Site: brandenburg
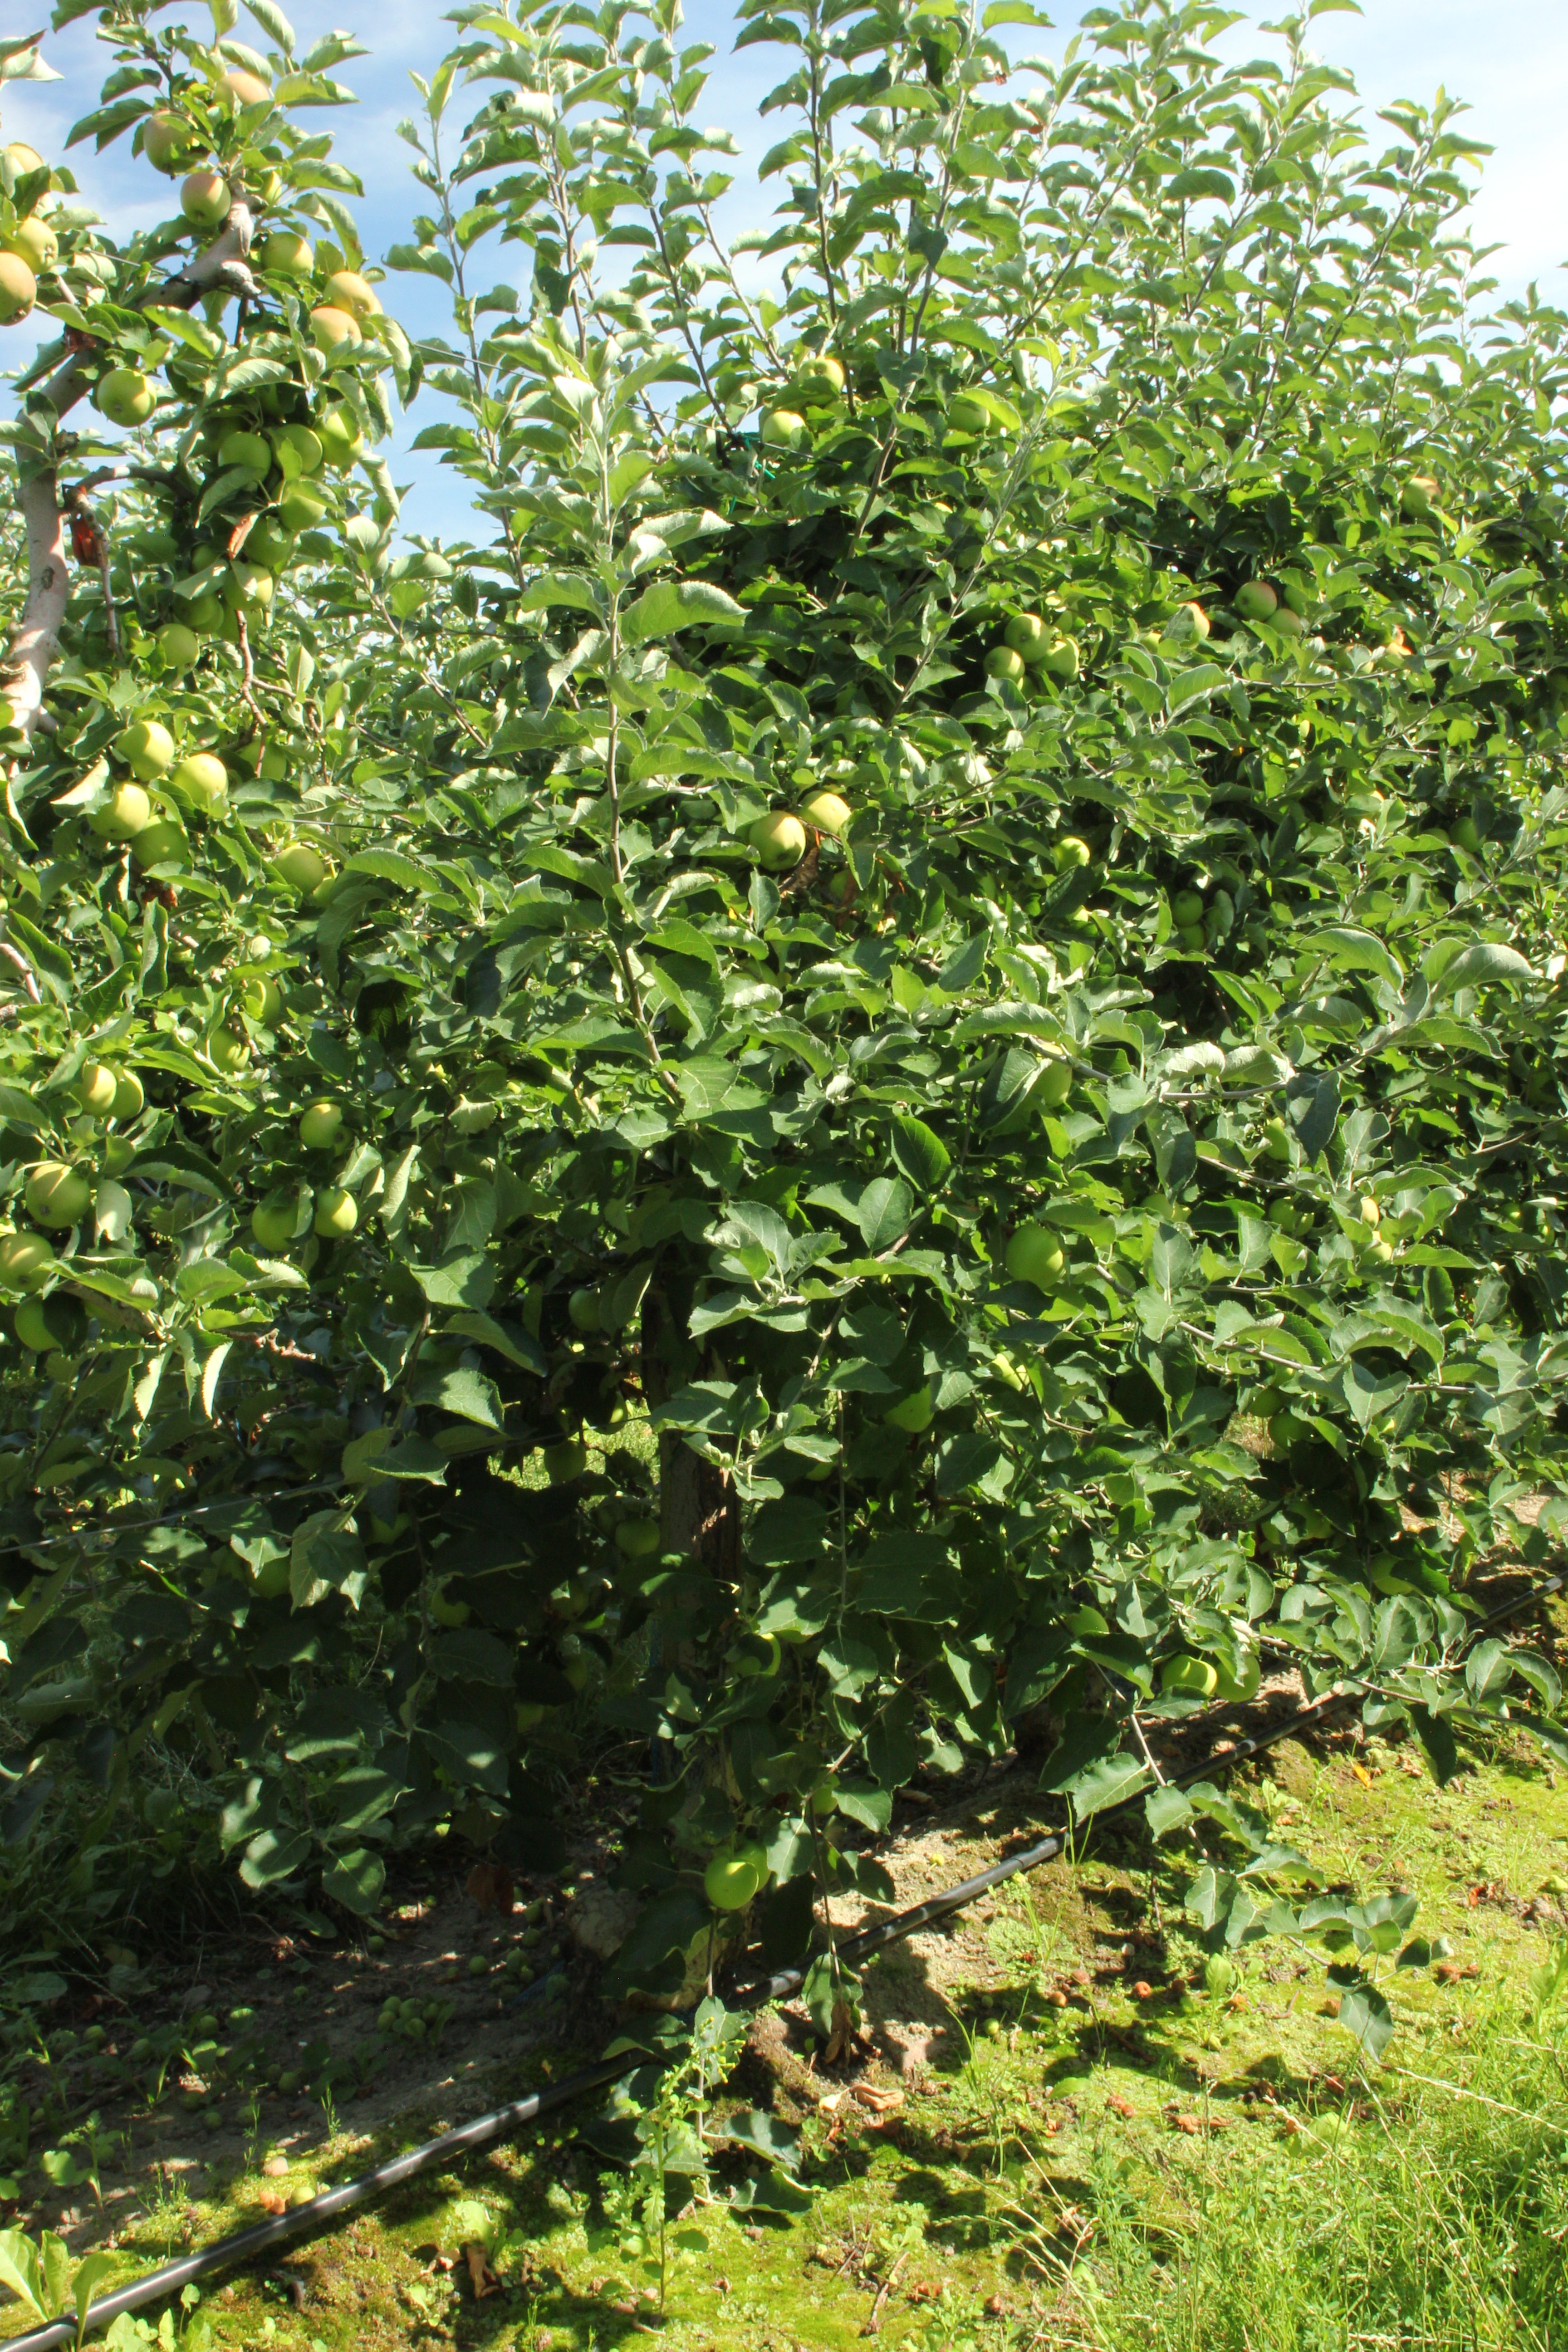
Growth stage (BBCH 77): Development of fruit